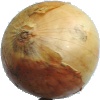
Label: white_onion